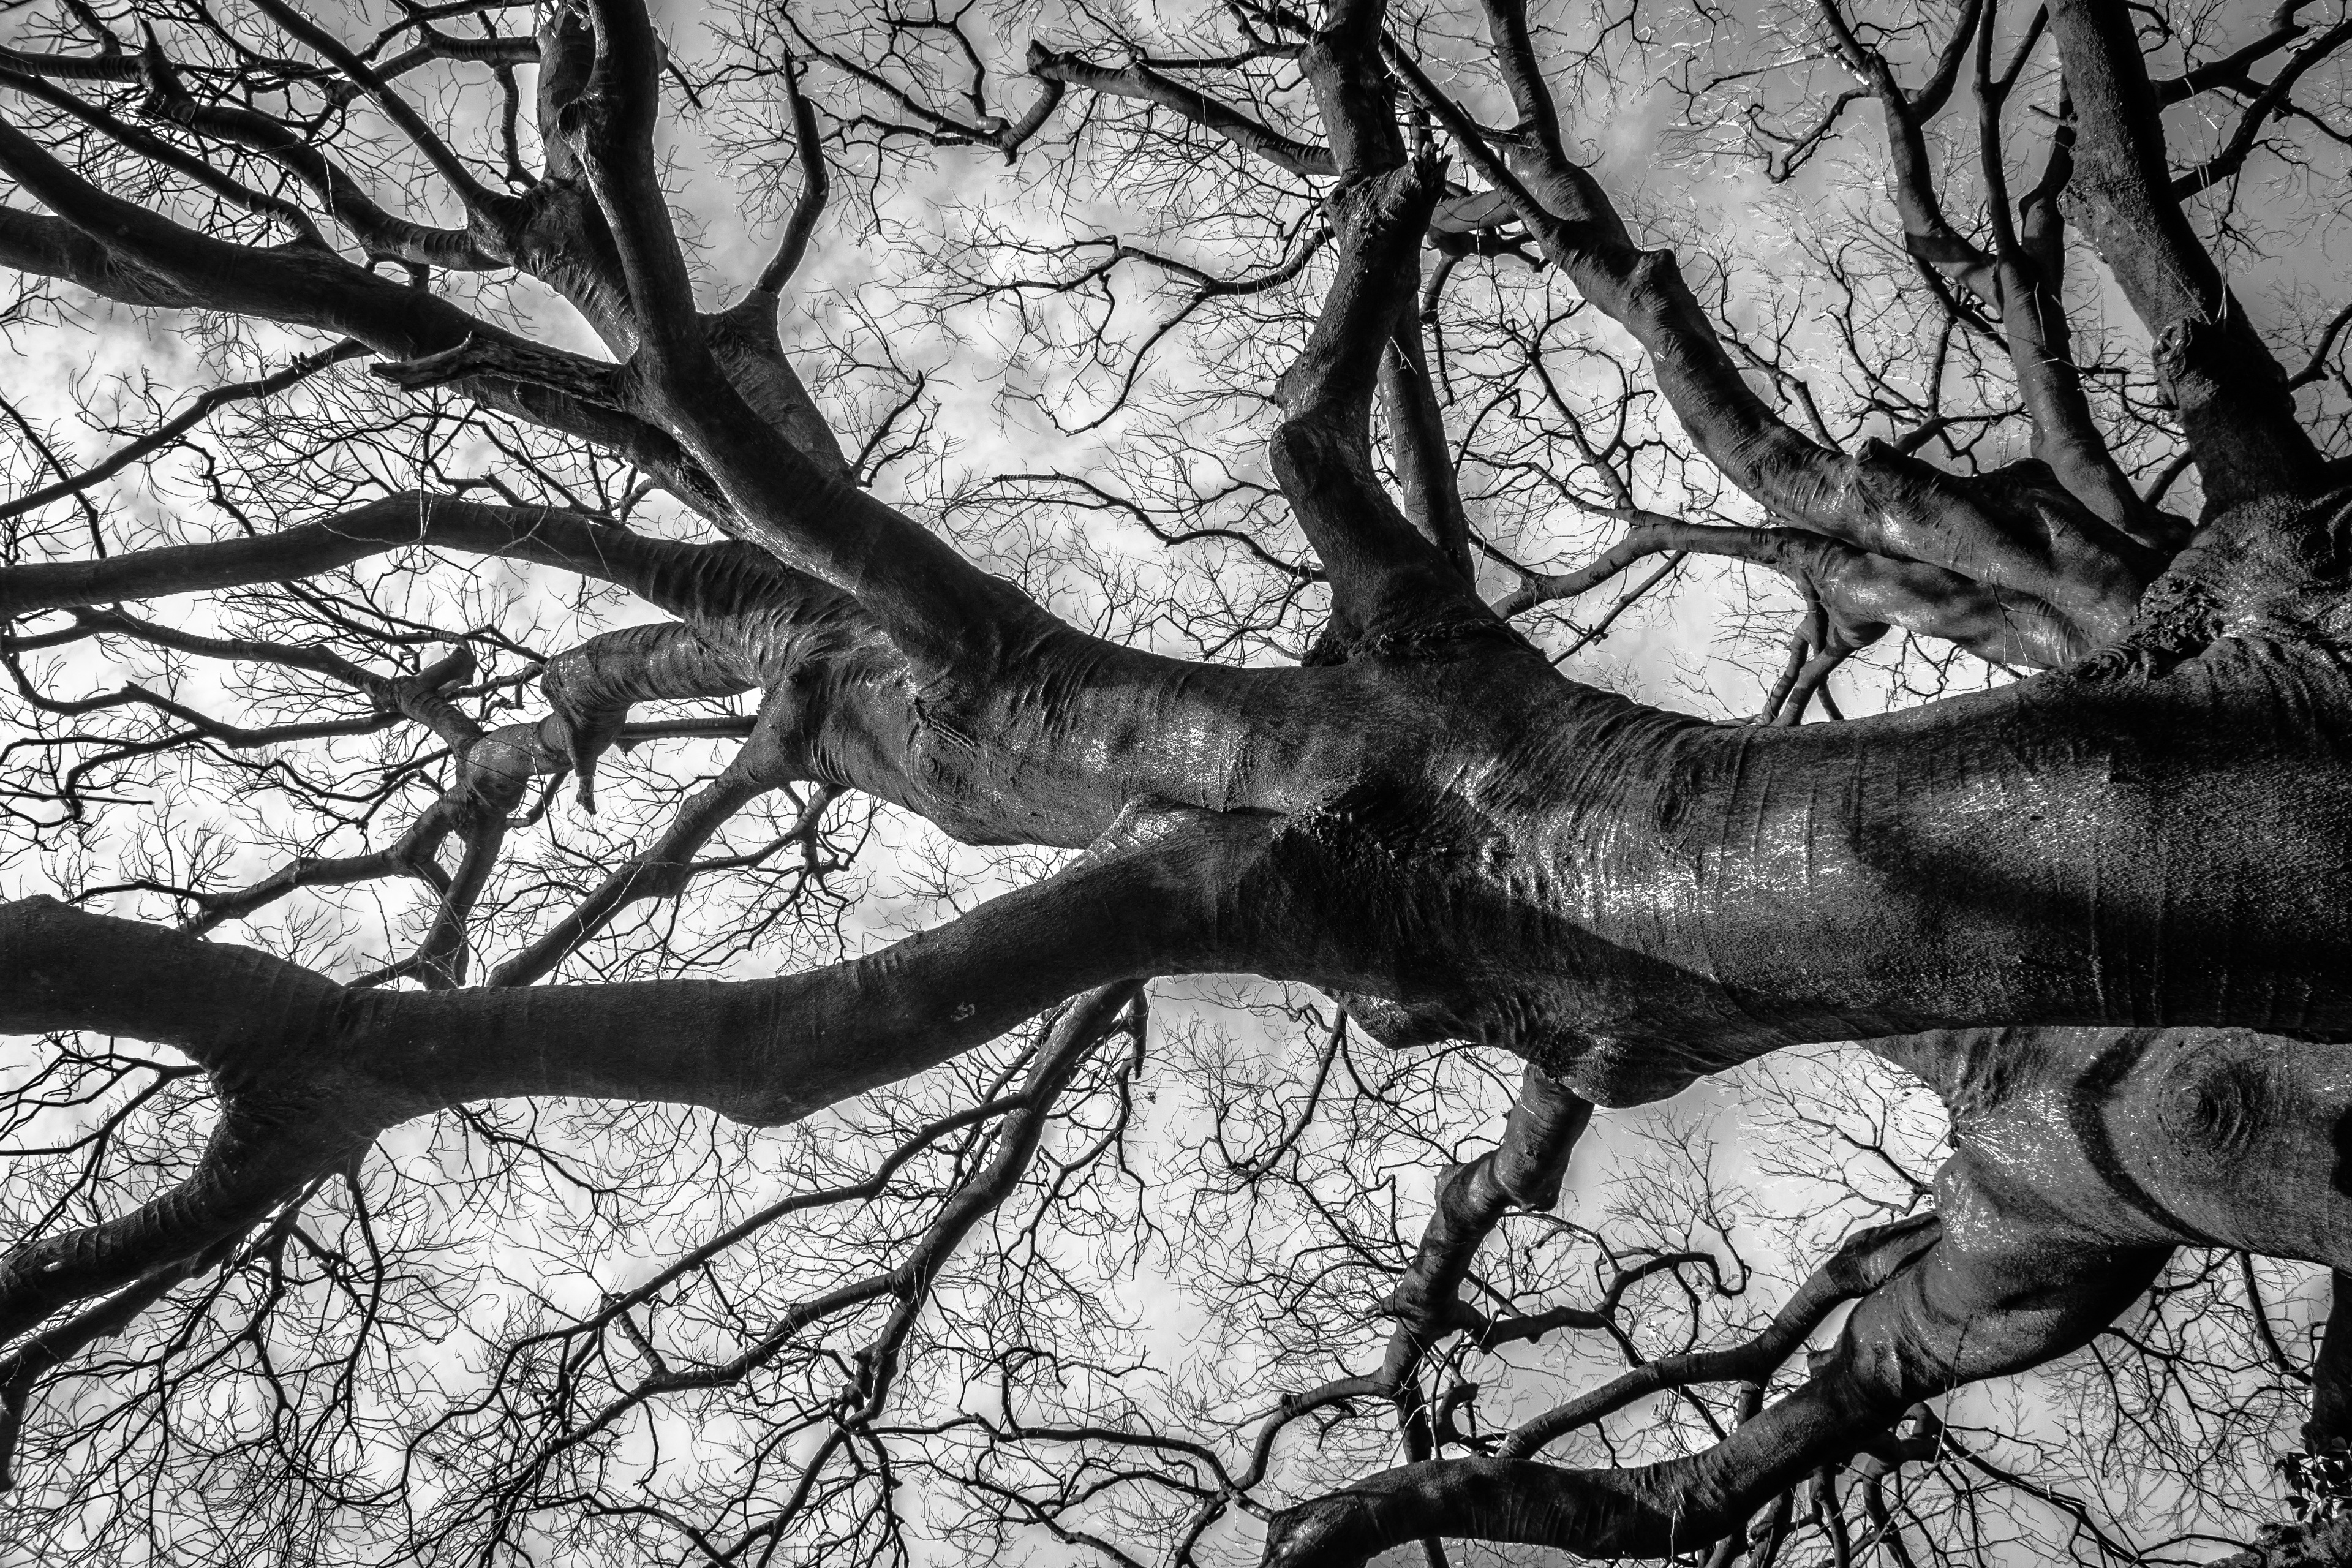
tree, nature, forest, branch, black and white, plant, wood, leaf, flower, trunk, curve, botany, monochrome, plants, twig, oak, woodland, monochrome photography, plant stem, woody plant